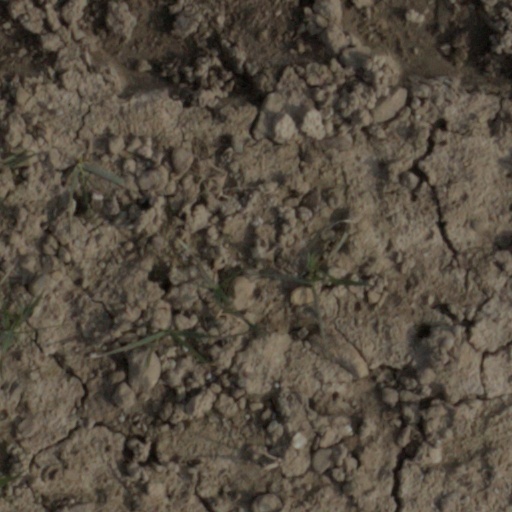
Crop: wheat